BMW Car Club of America

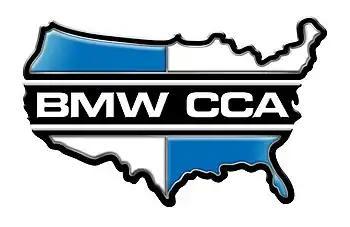
The BMW CCA Logo

The BMW Car Club of America (BMW CCA) is a U.S.-based organization of enthusiasts and owners of BMW-made automobiles (including MINI). Organized into five regions and 69 chapters, the club has more than 75,000 active members within the United States, making it the largest BMW owner/enthusiast organization in the world. The BMW CCA arranges a wide variety of social, technical and driving events, including autocross, high-performance driver's education, rallies, club racing and owner education on topics such as mechanical repair, automotive maintenance and collecting vintage vehicles.